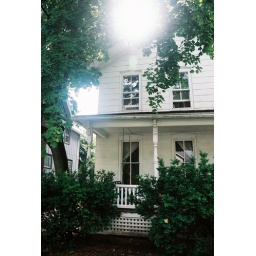
View of the house soon after a good rain with the sun coming through the trees over the roof.